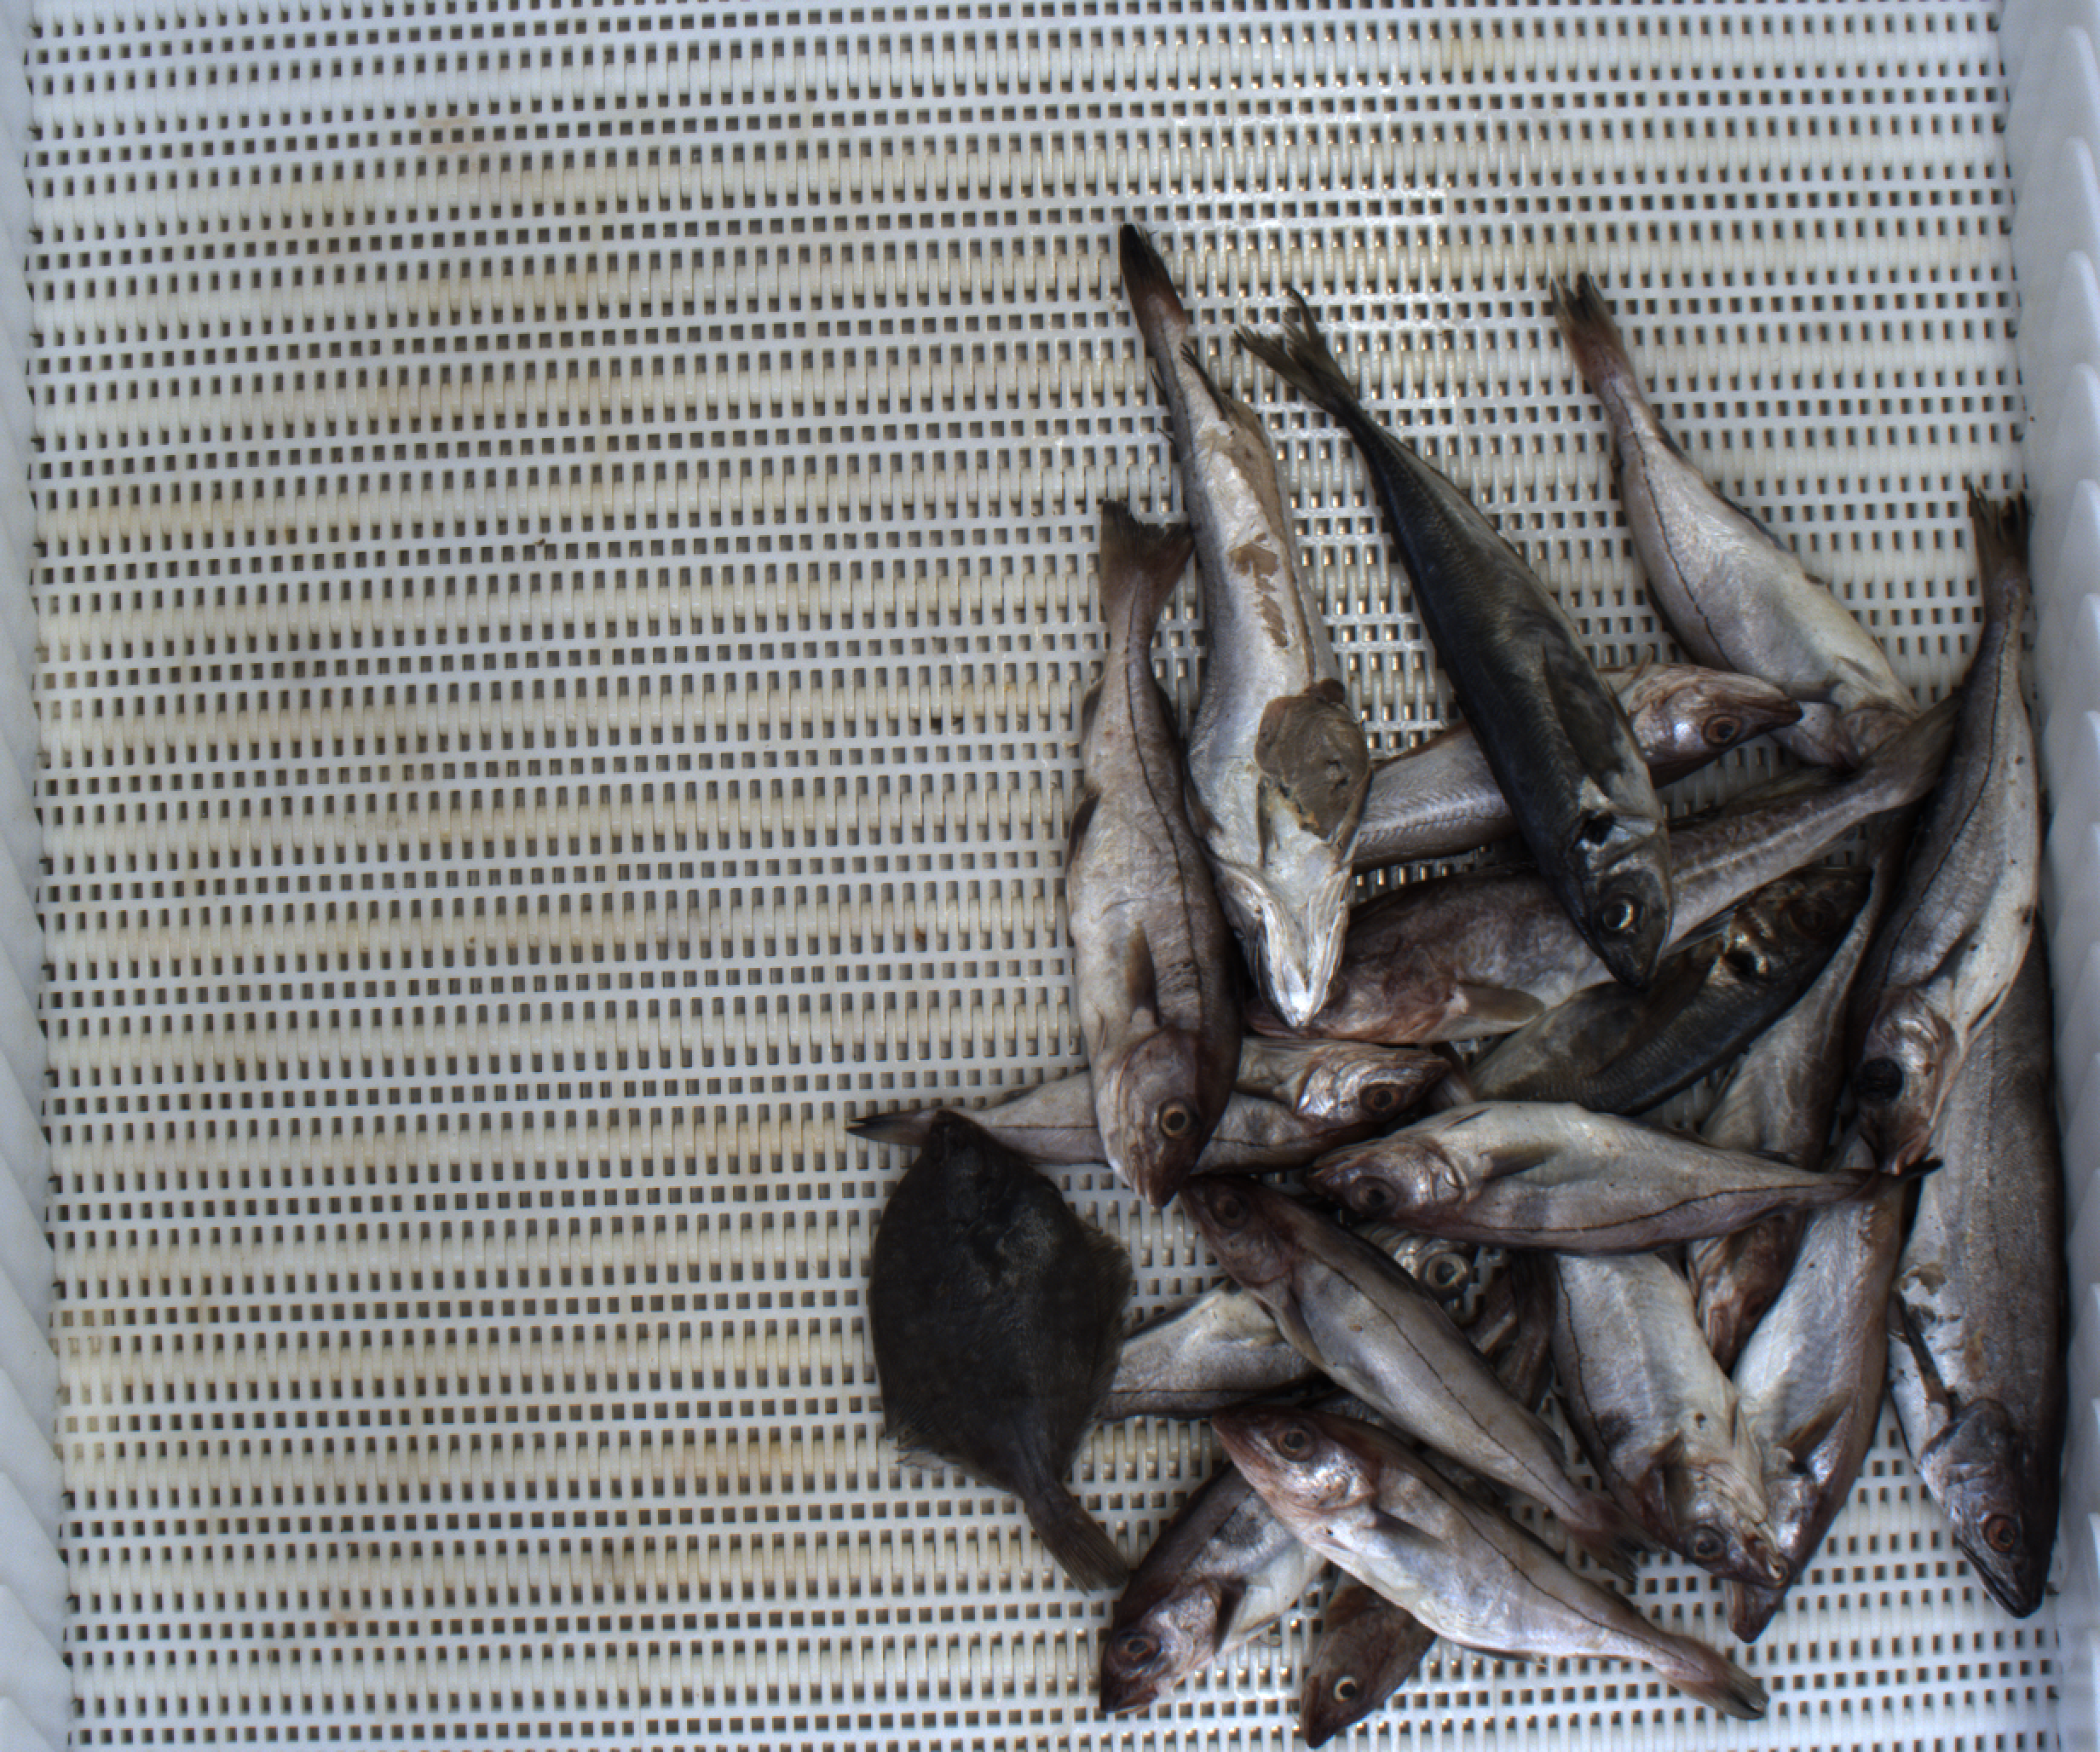
Total fish: 20
Cod: 3
Haddock: 10
Whiting: 2
Hake: 2
Horse mackerel: 2
Saithe: 0
Other: 1